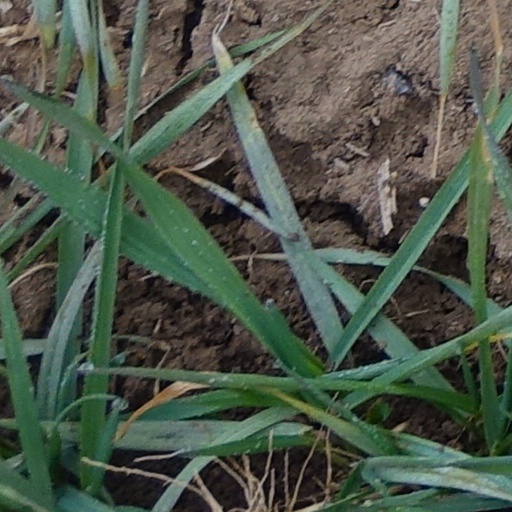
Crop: wheat